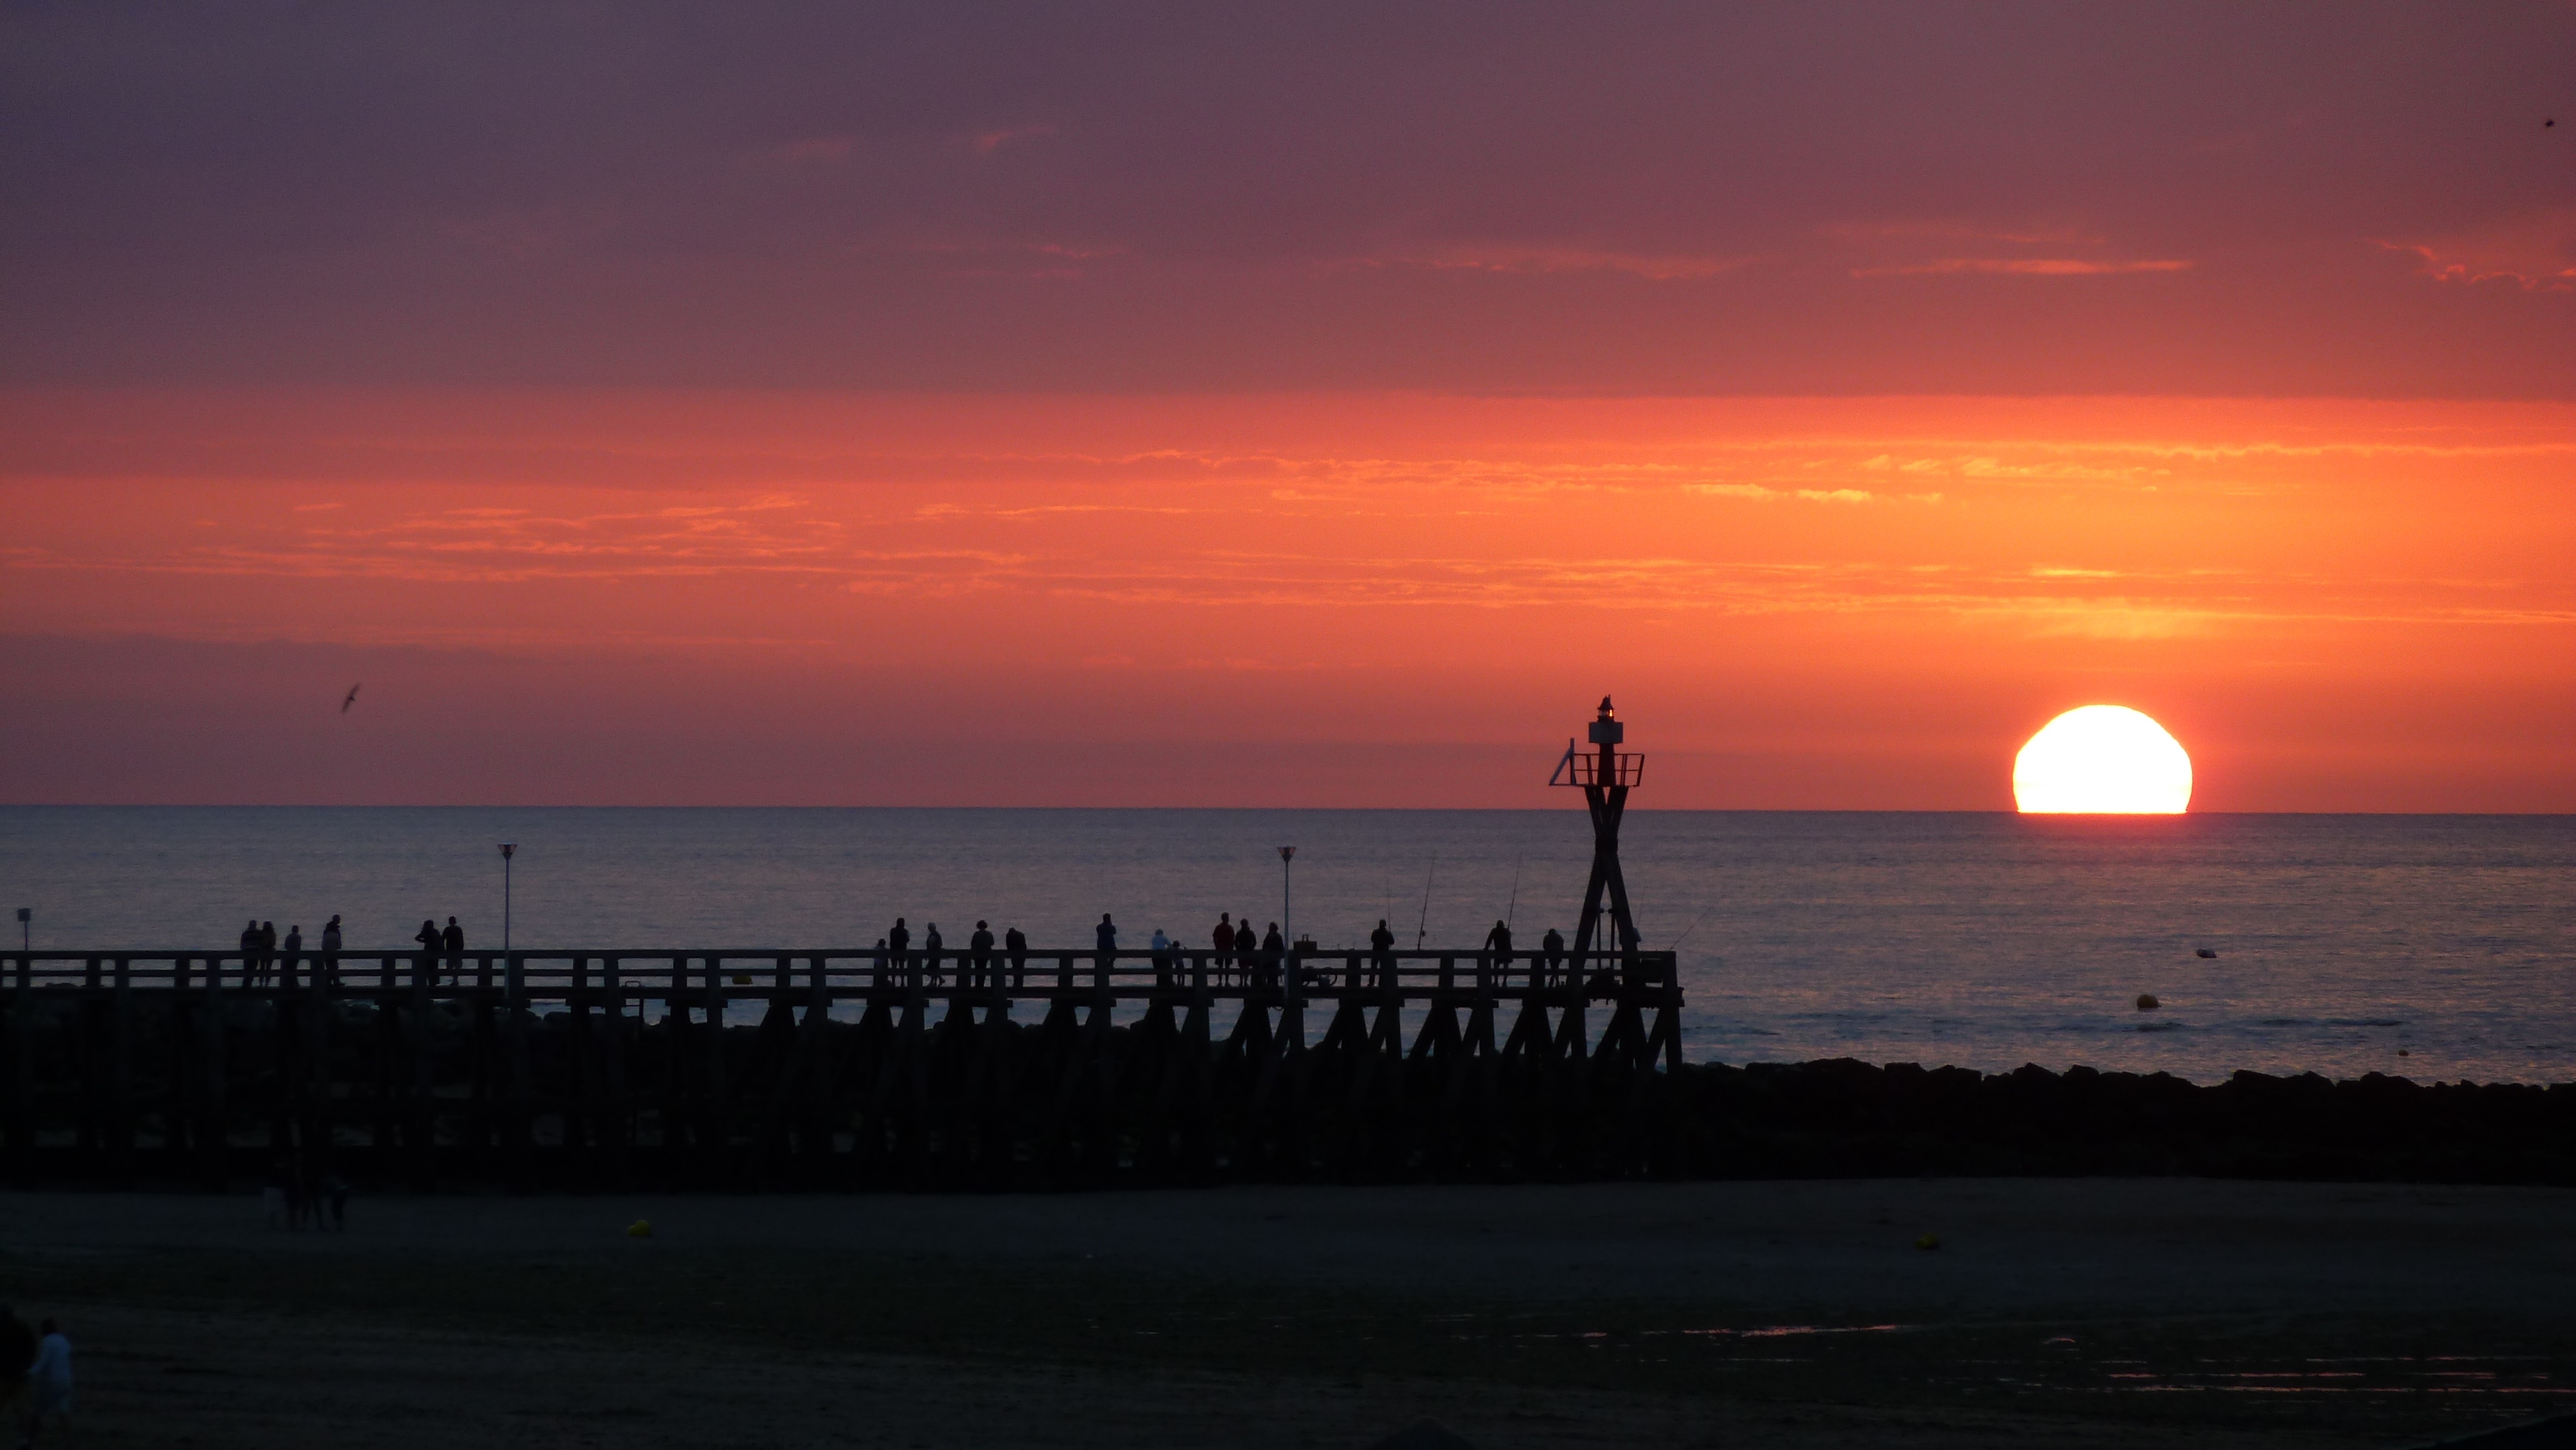
beach, sea, coast, ocean, horizon, sun, sunrise, sunset, morning, shore, wave, dawn, pier, dusk, evening, body of water, afterglow